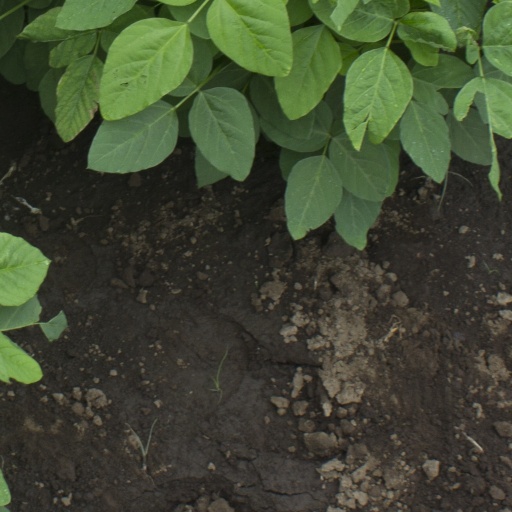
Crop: soybean